TMEM241

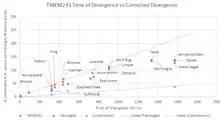
Divergence Rate of TMEM241

TMEM241 is conserved across all animals and homologs are found throughout eukaryotes. TMEM241 has 19% global identity and 60% identity to GDP-mannose transporter from "S. cerevisiae", which contains the VRG4 domain"." It is likely that TMEM241 is a GDP-mannose transporter due to this similarity. The graph on the right shows the relative level of conservation of TMEM241 across many species of organism using the principle of a Molecular Clock.